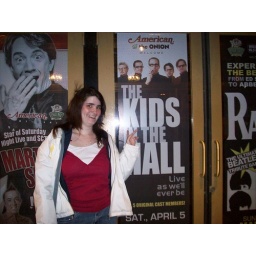
Me in front of the Kids in the hall sign on the door at the Riverside Theatre. Milwaukee April 5, 2008